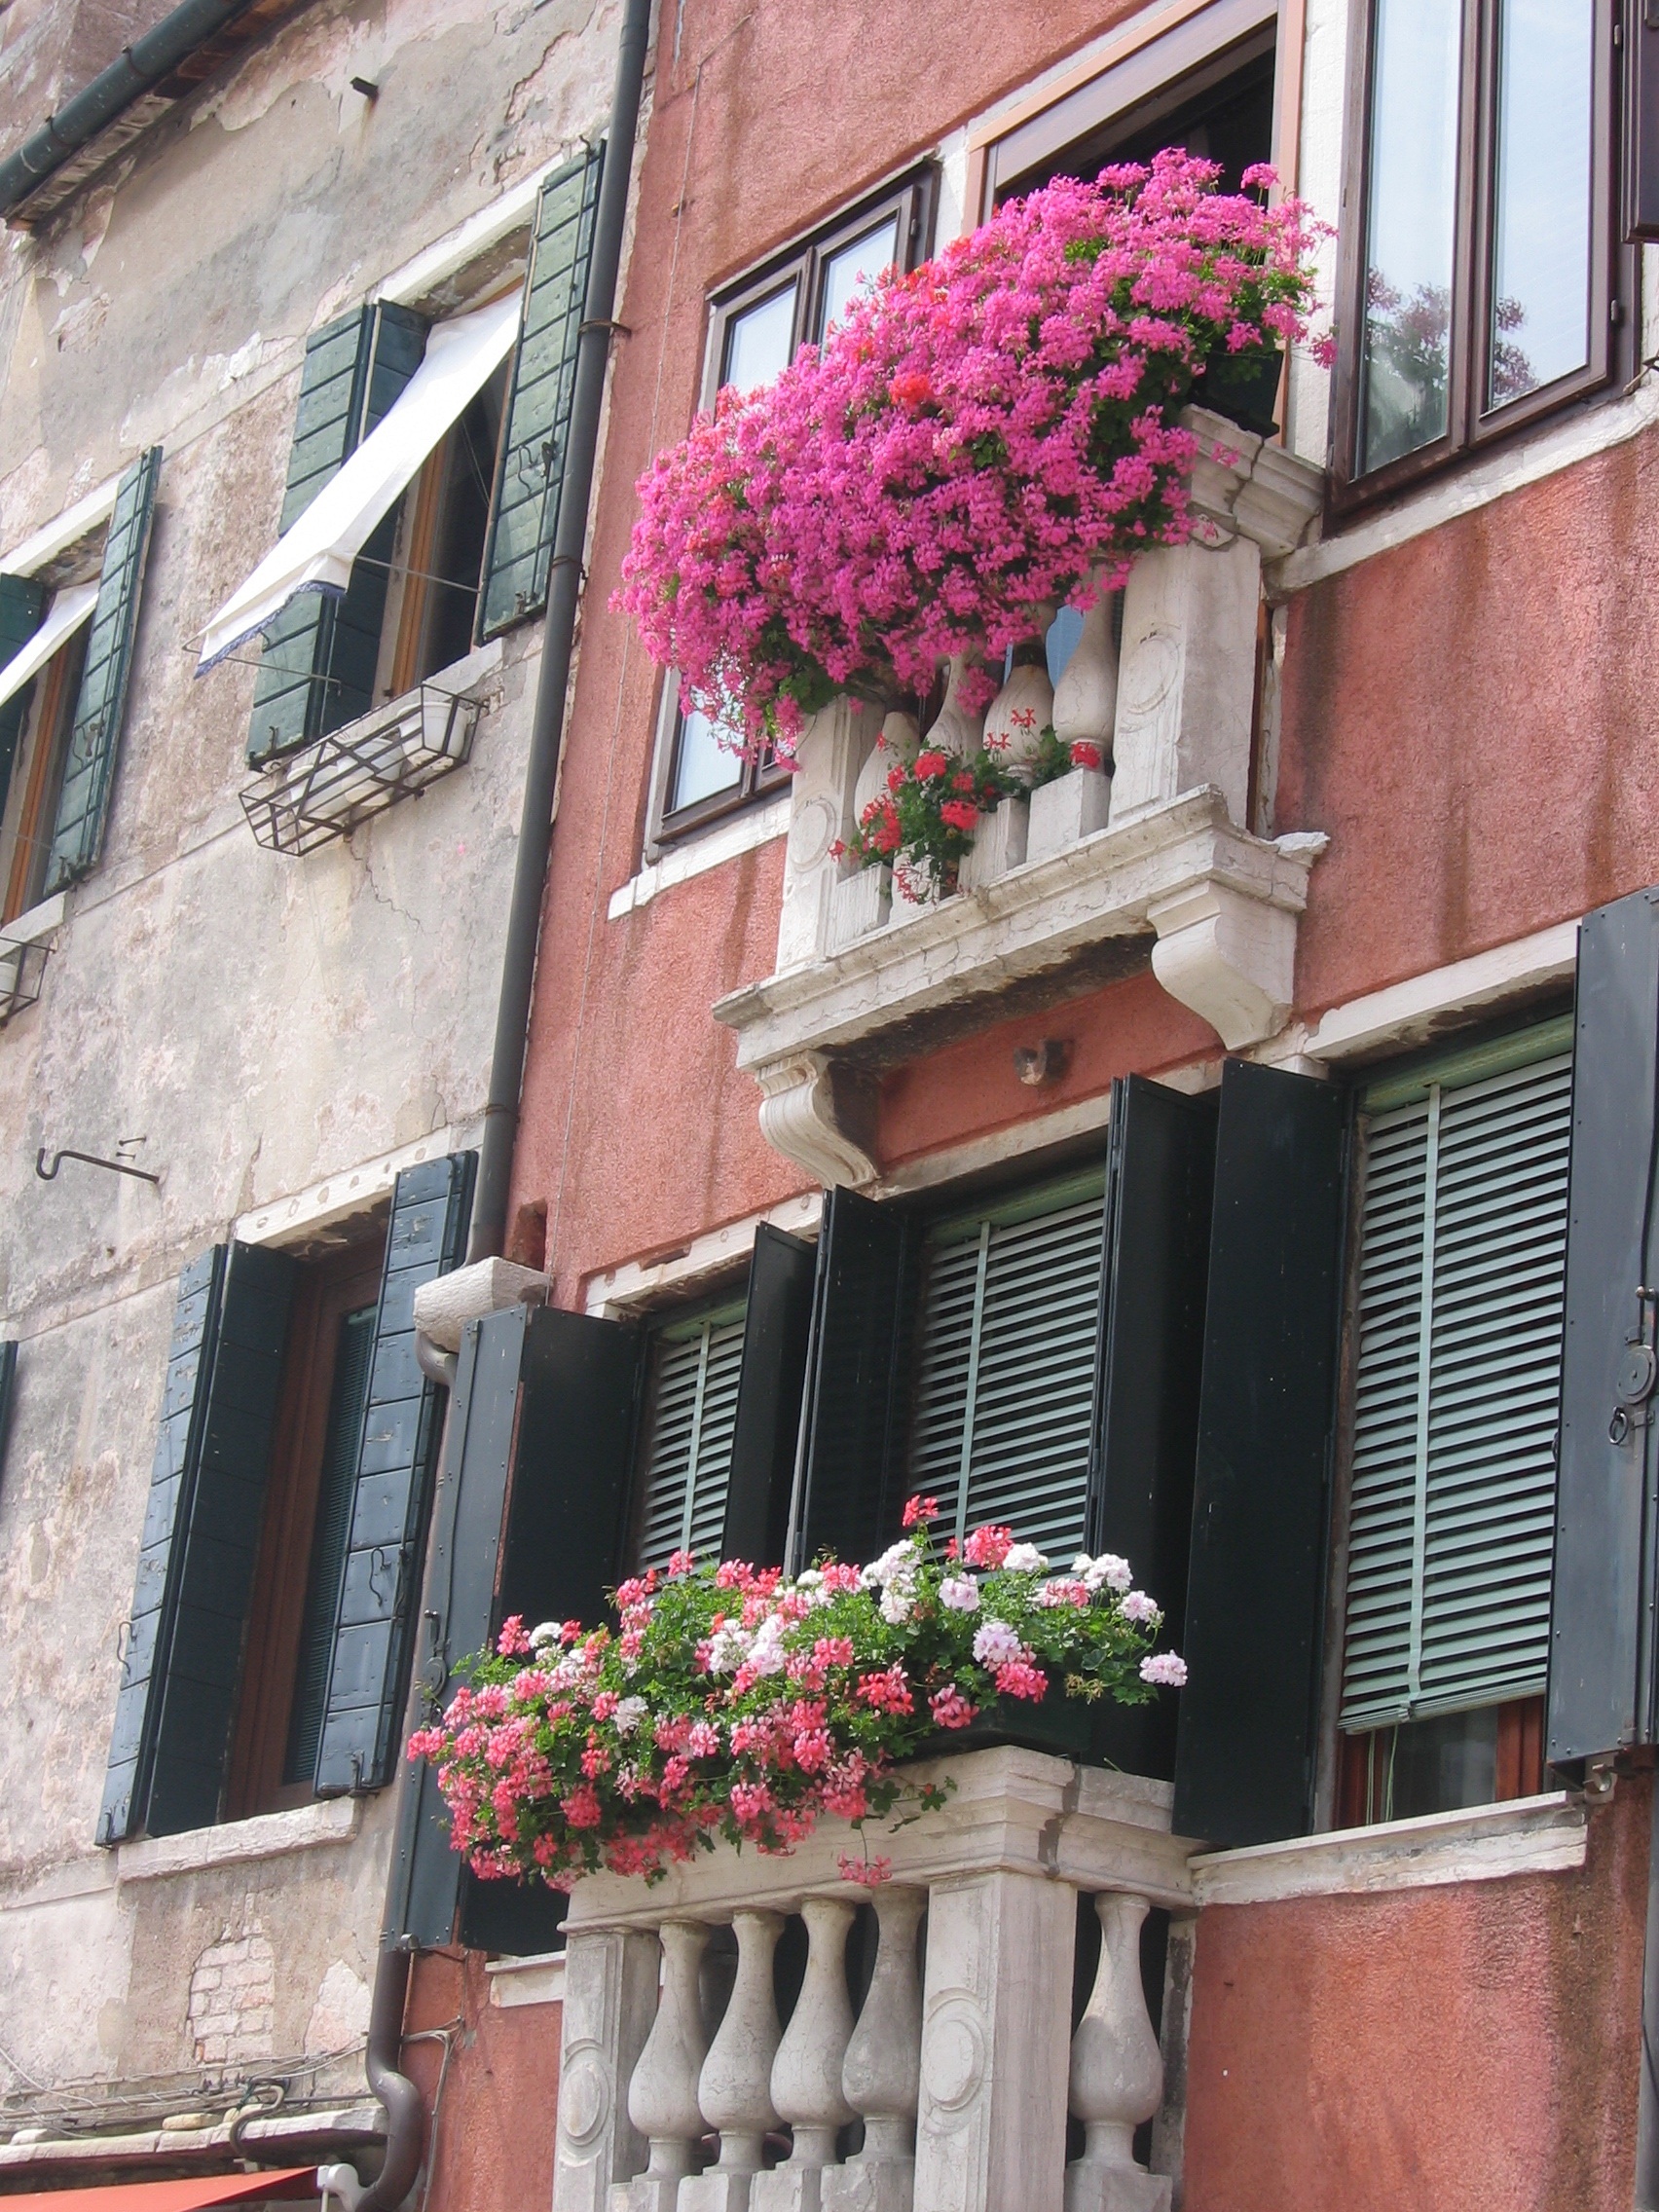
road, street, house, flower, window, town, restaurant, alley, home, balcony, color, italy, facade, venice, flowers, beauty, neighbourhood, garnished, urban area